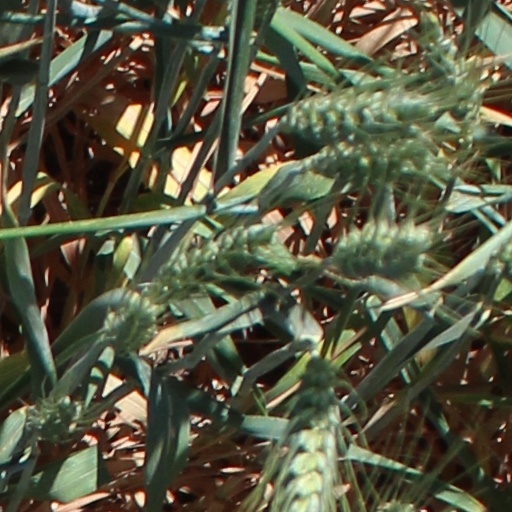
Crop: wheat